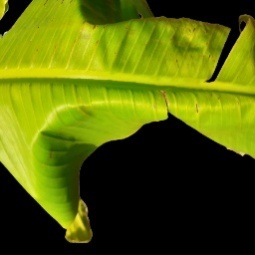
Label: Calcium